Plug-in electric vehicle

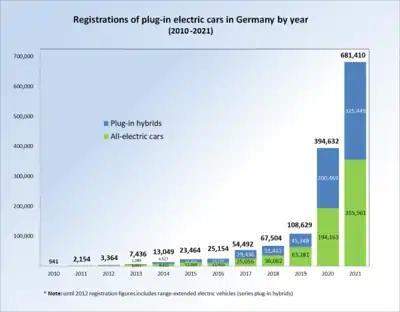
Annual registration of plug-in electric cars in Germany by type of powertrain between 2010 and 2021

All-electric cars have outsold plug-in hybrids for several years, and by the end of 2019, the shift towards battery electric cars continued. The global ratio between all-electrics (BEVs) and plug-in hybrids (PHEVs) went from 56:44 in 2012, to 60:40 in 2015, increased to 66:34 in 2017, and rose to 69:31 in 2018, and reached 74:26 in 2019. Out of the 7.2 million plug-in passenger cars in use at the end of 2019, two thirds were all-electric cars (4.8 million).